Andrew Adams (American football)

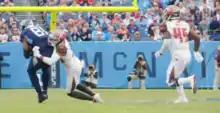
Adams making a tackle in a game against the Tennessee Titans

In Week 8 against the Tennessee Titans, Adams forced a fumble on Derrick Henry which was recovered by teammate Vernon Hargreaves in the 27–23 loss.